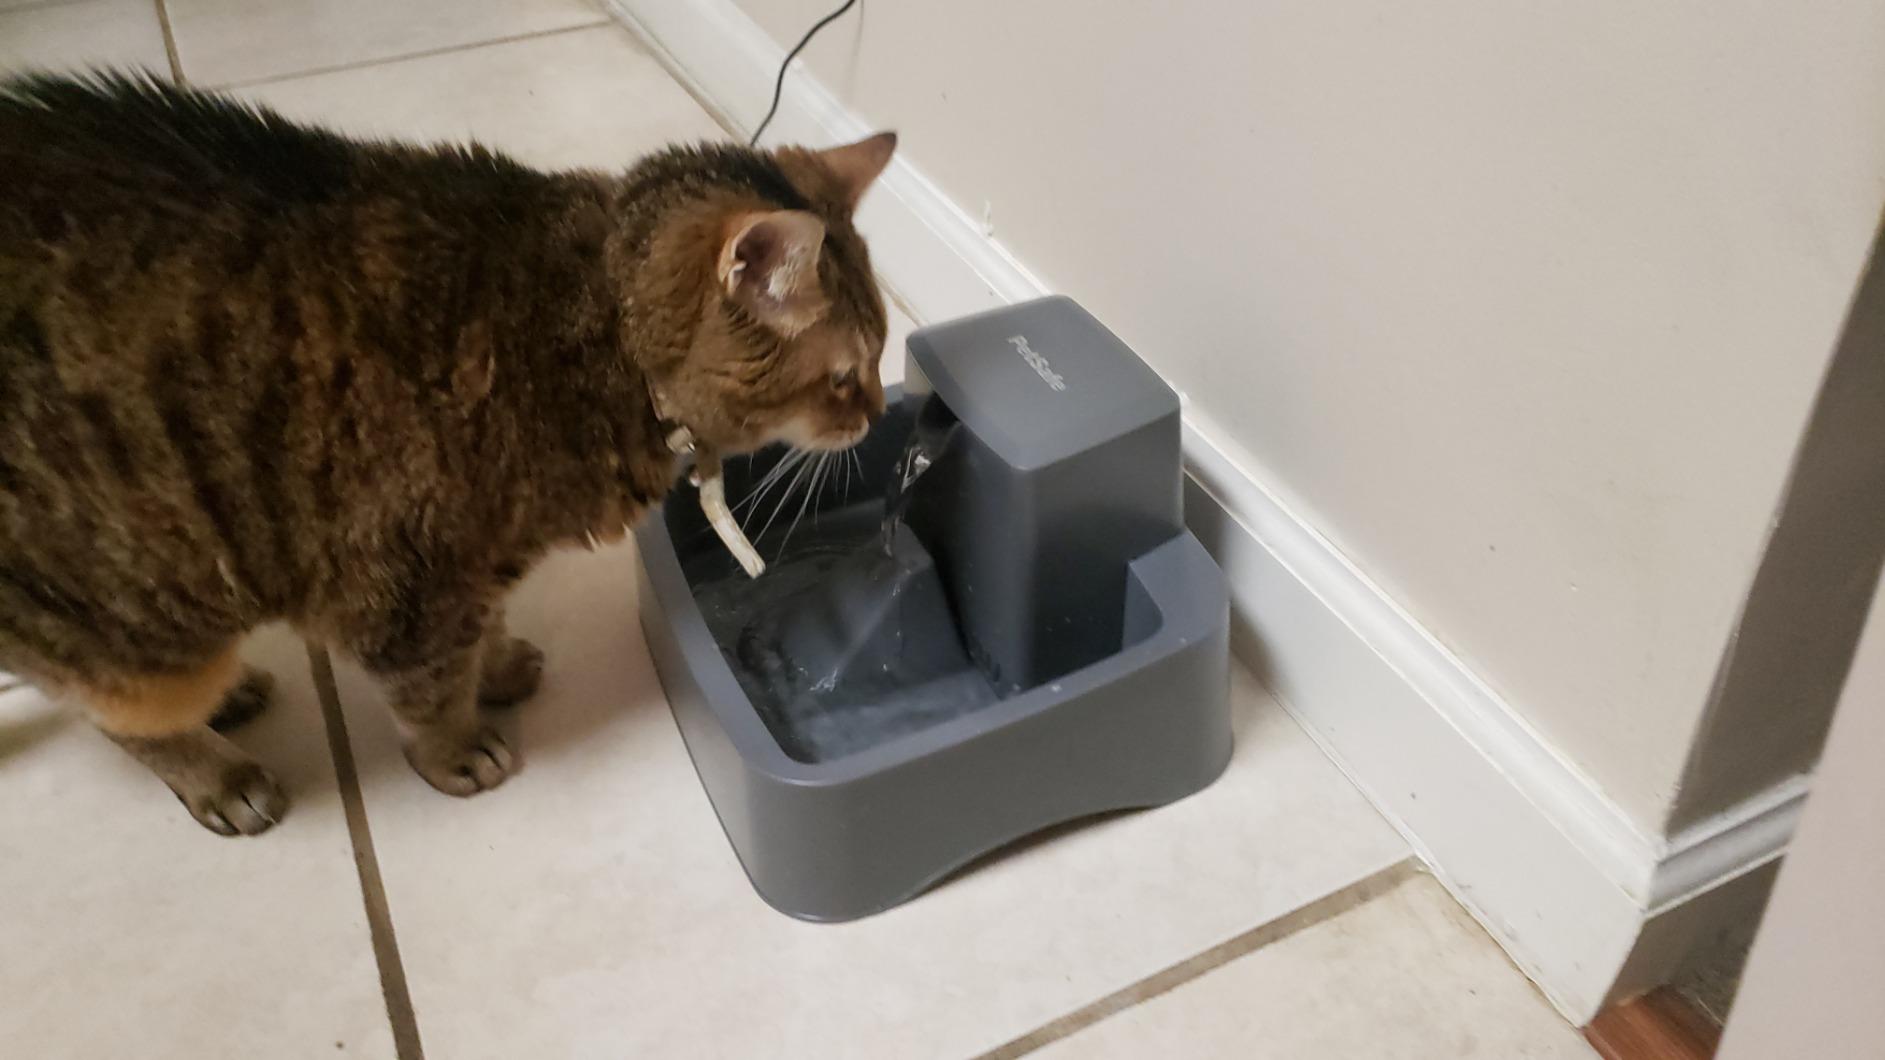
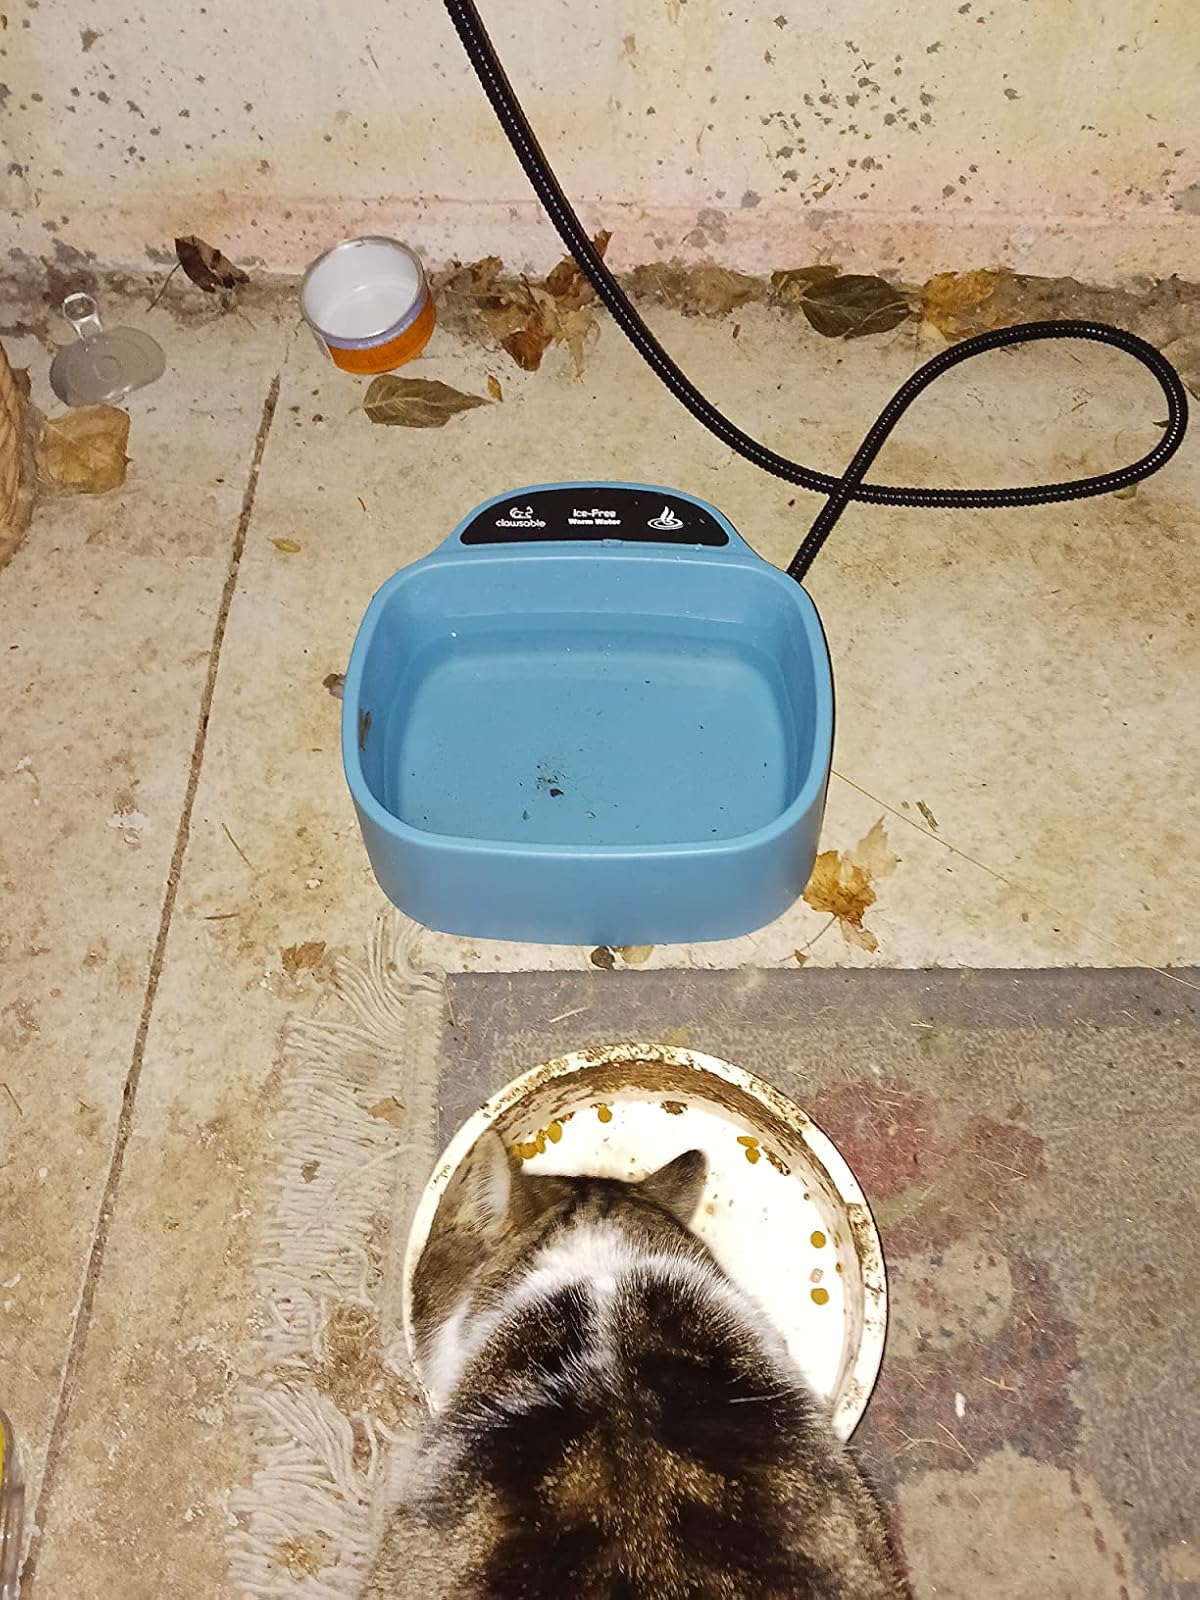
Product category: items_bowl
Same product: no